Conservation and restoration of human remains

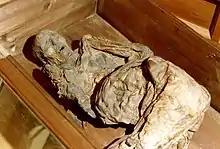
Bog body of the Huldremose Woman, on display at the National Museum of Denmark

"Bog bodies" are human remains which have been discovered in peat bogs around the world. They have been preserved naturally to varying degrees due to the specific conditions of peat bogs. Despite their natural preservation, these remains are sensitive to deterioration after being removed from their original locations. Freeze-drying is an accepted method of preserving bog bodies in museum collections. Some bog body discoveries include the Tollund Man of Denmark, the Elling Woman of Denmark, the Cashel Man of Ireland, the Huldremose Woman of Denmark, the Girl of the Uchter Moor of Germany, the Lindow Man of England, and the Yde Girl of the Netherlands. For a more comprehensive list of examples, see List of bog bodies.